Jeropiga

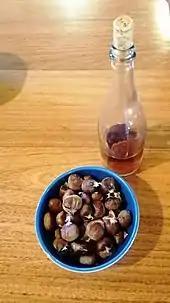
Chestnuts are usually accompanied with jeropiga during magosto festivities in Portugal.

Jeropiga is the name given to a traditional alcoholic drink of Portuguese origin that is prepared by adding aguardente to grape must. The addition is made in the beginning of the fermentation process, making it different to another Portuguese traditional drink, the "abafado", in which aguardente is added during the fermentation process.